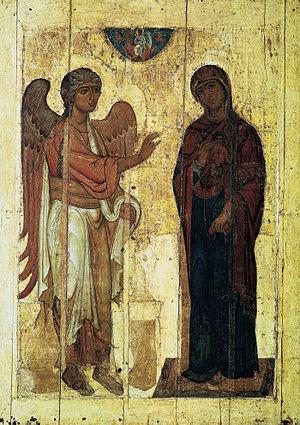
Le monastère Saint-Georges de Iouriev est généralement considéré comme le plus ancien monastère de Russie. Il se dresse à 5 km au sud de Novgorod en rive gauche du Volkhov, non loin du débouché du Lac Ilmen. C'était la principale institution religieuse de la République de Novgorod. Il est classé au Patrimoine mondial au titre des Monuments historiques de Novgorod et de ses environs.
Liste d'icônes russes anciennes créées en Russie avant et pendant la vie d'Alexandre Nevski.
Les icônes russes pré-mongoles sont les icônes datant des XIᵉ siècle, XIIᵉ siècle début du XIIIᵉ siècle qui ont été réalisées avant les invasions mongoles au milieu du XIIIᵉ siècle. Il ne faut toutefois pas isoler de manière exagérée, sinon quant à leurs dates précises de réalisation, les œuvres pré-mongoles et celles de la période postmongole. Après, comme avant l'invasion mongole, Novgorod, Pskov, Moscou continuent à puiser à la source de l'art byzantin.